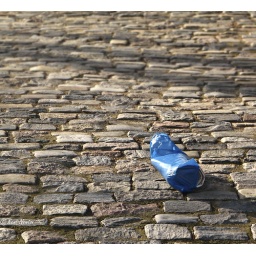
Nothing says Sunday like the morning paper. The spot of blue against the field of red brick caught my eye.